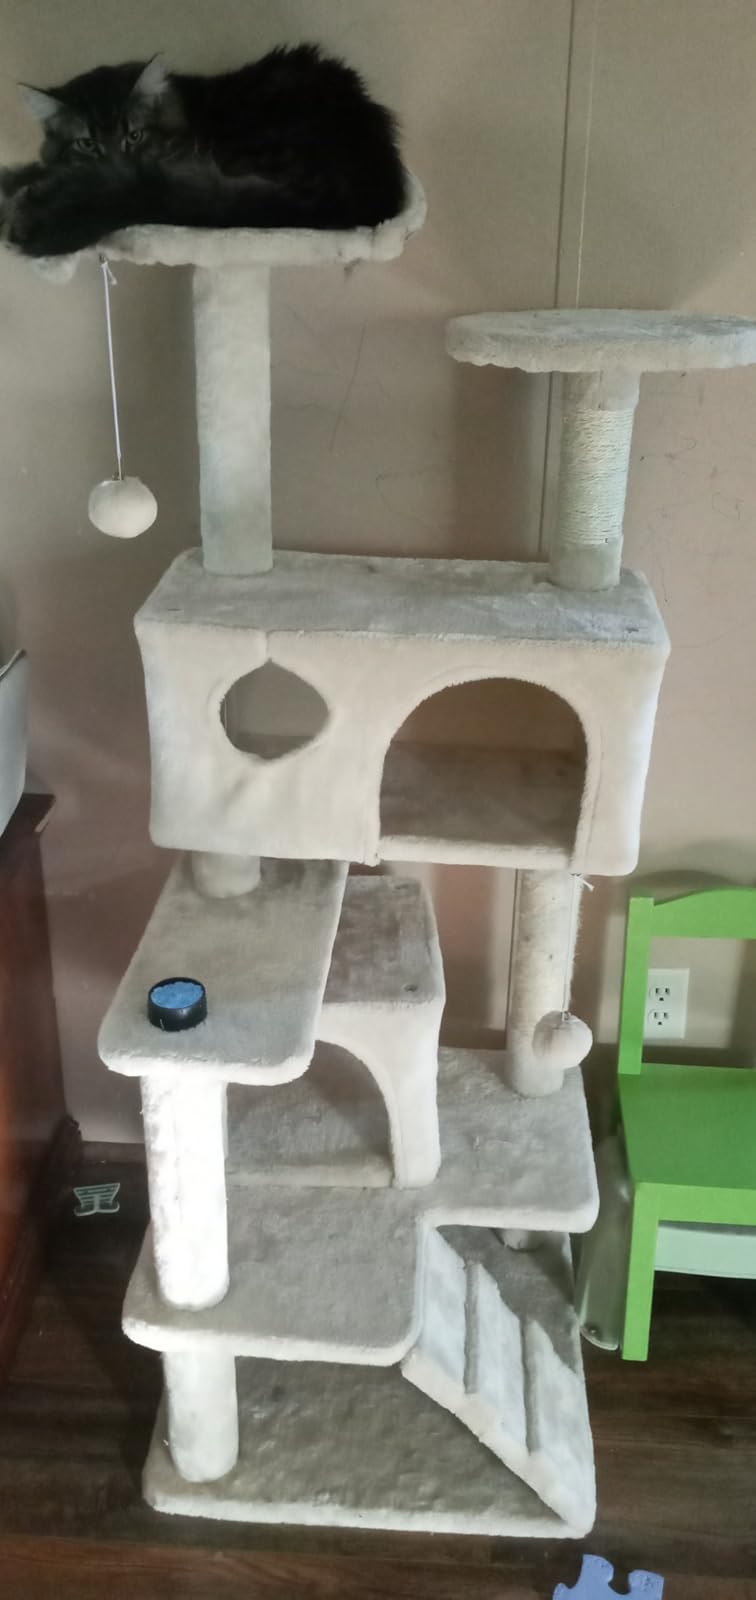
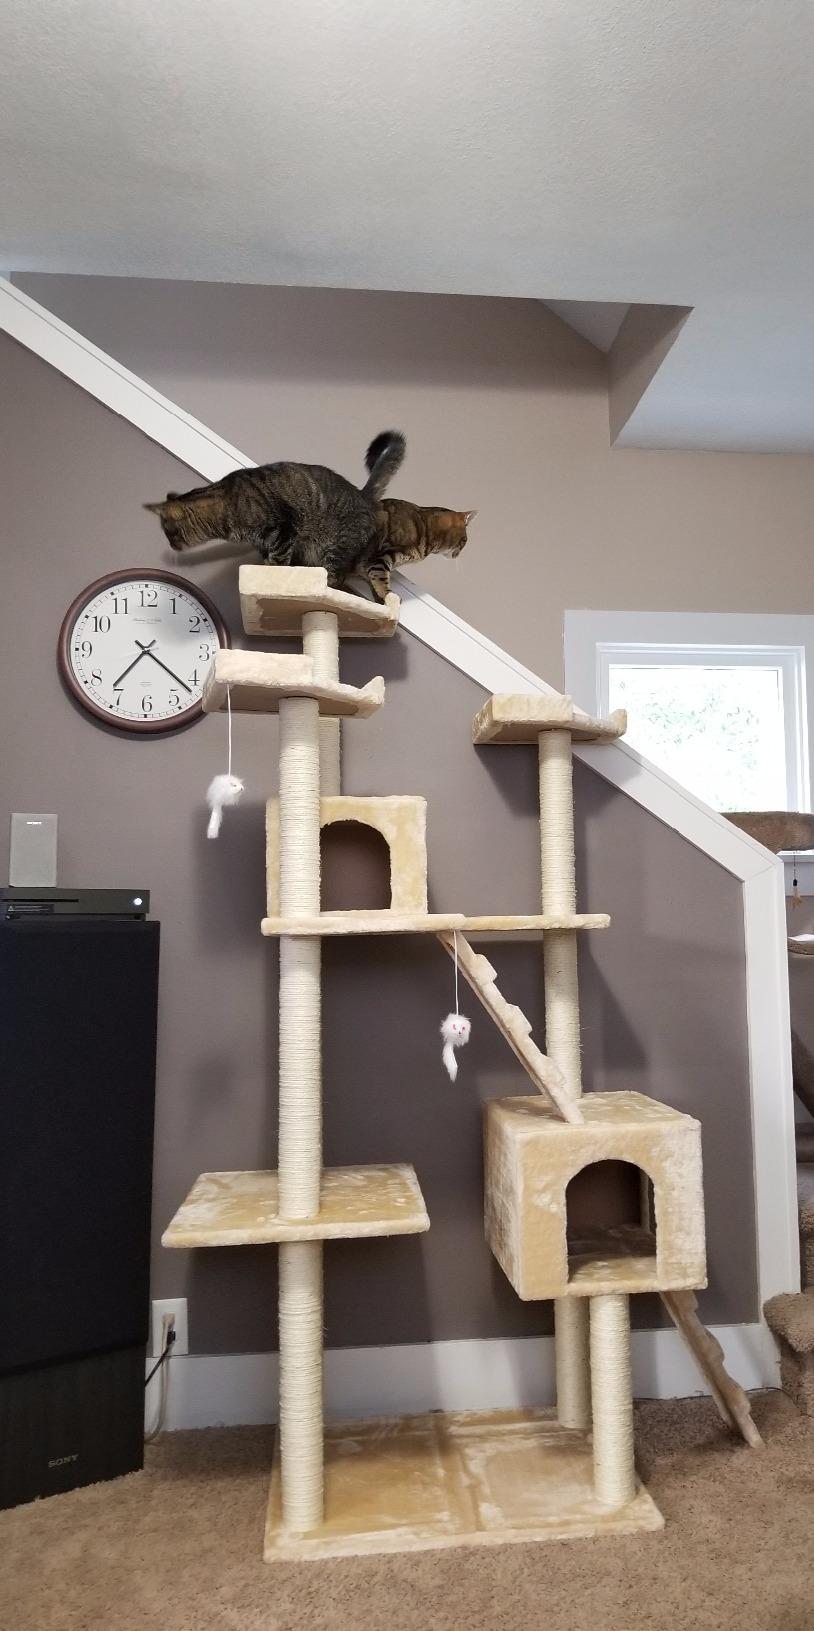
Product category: items_cat tree
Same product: no